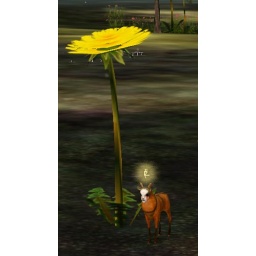
pink mini in orange